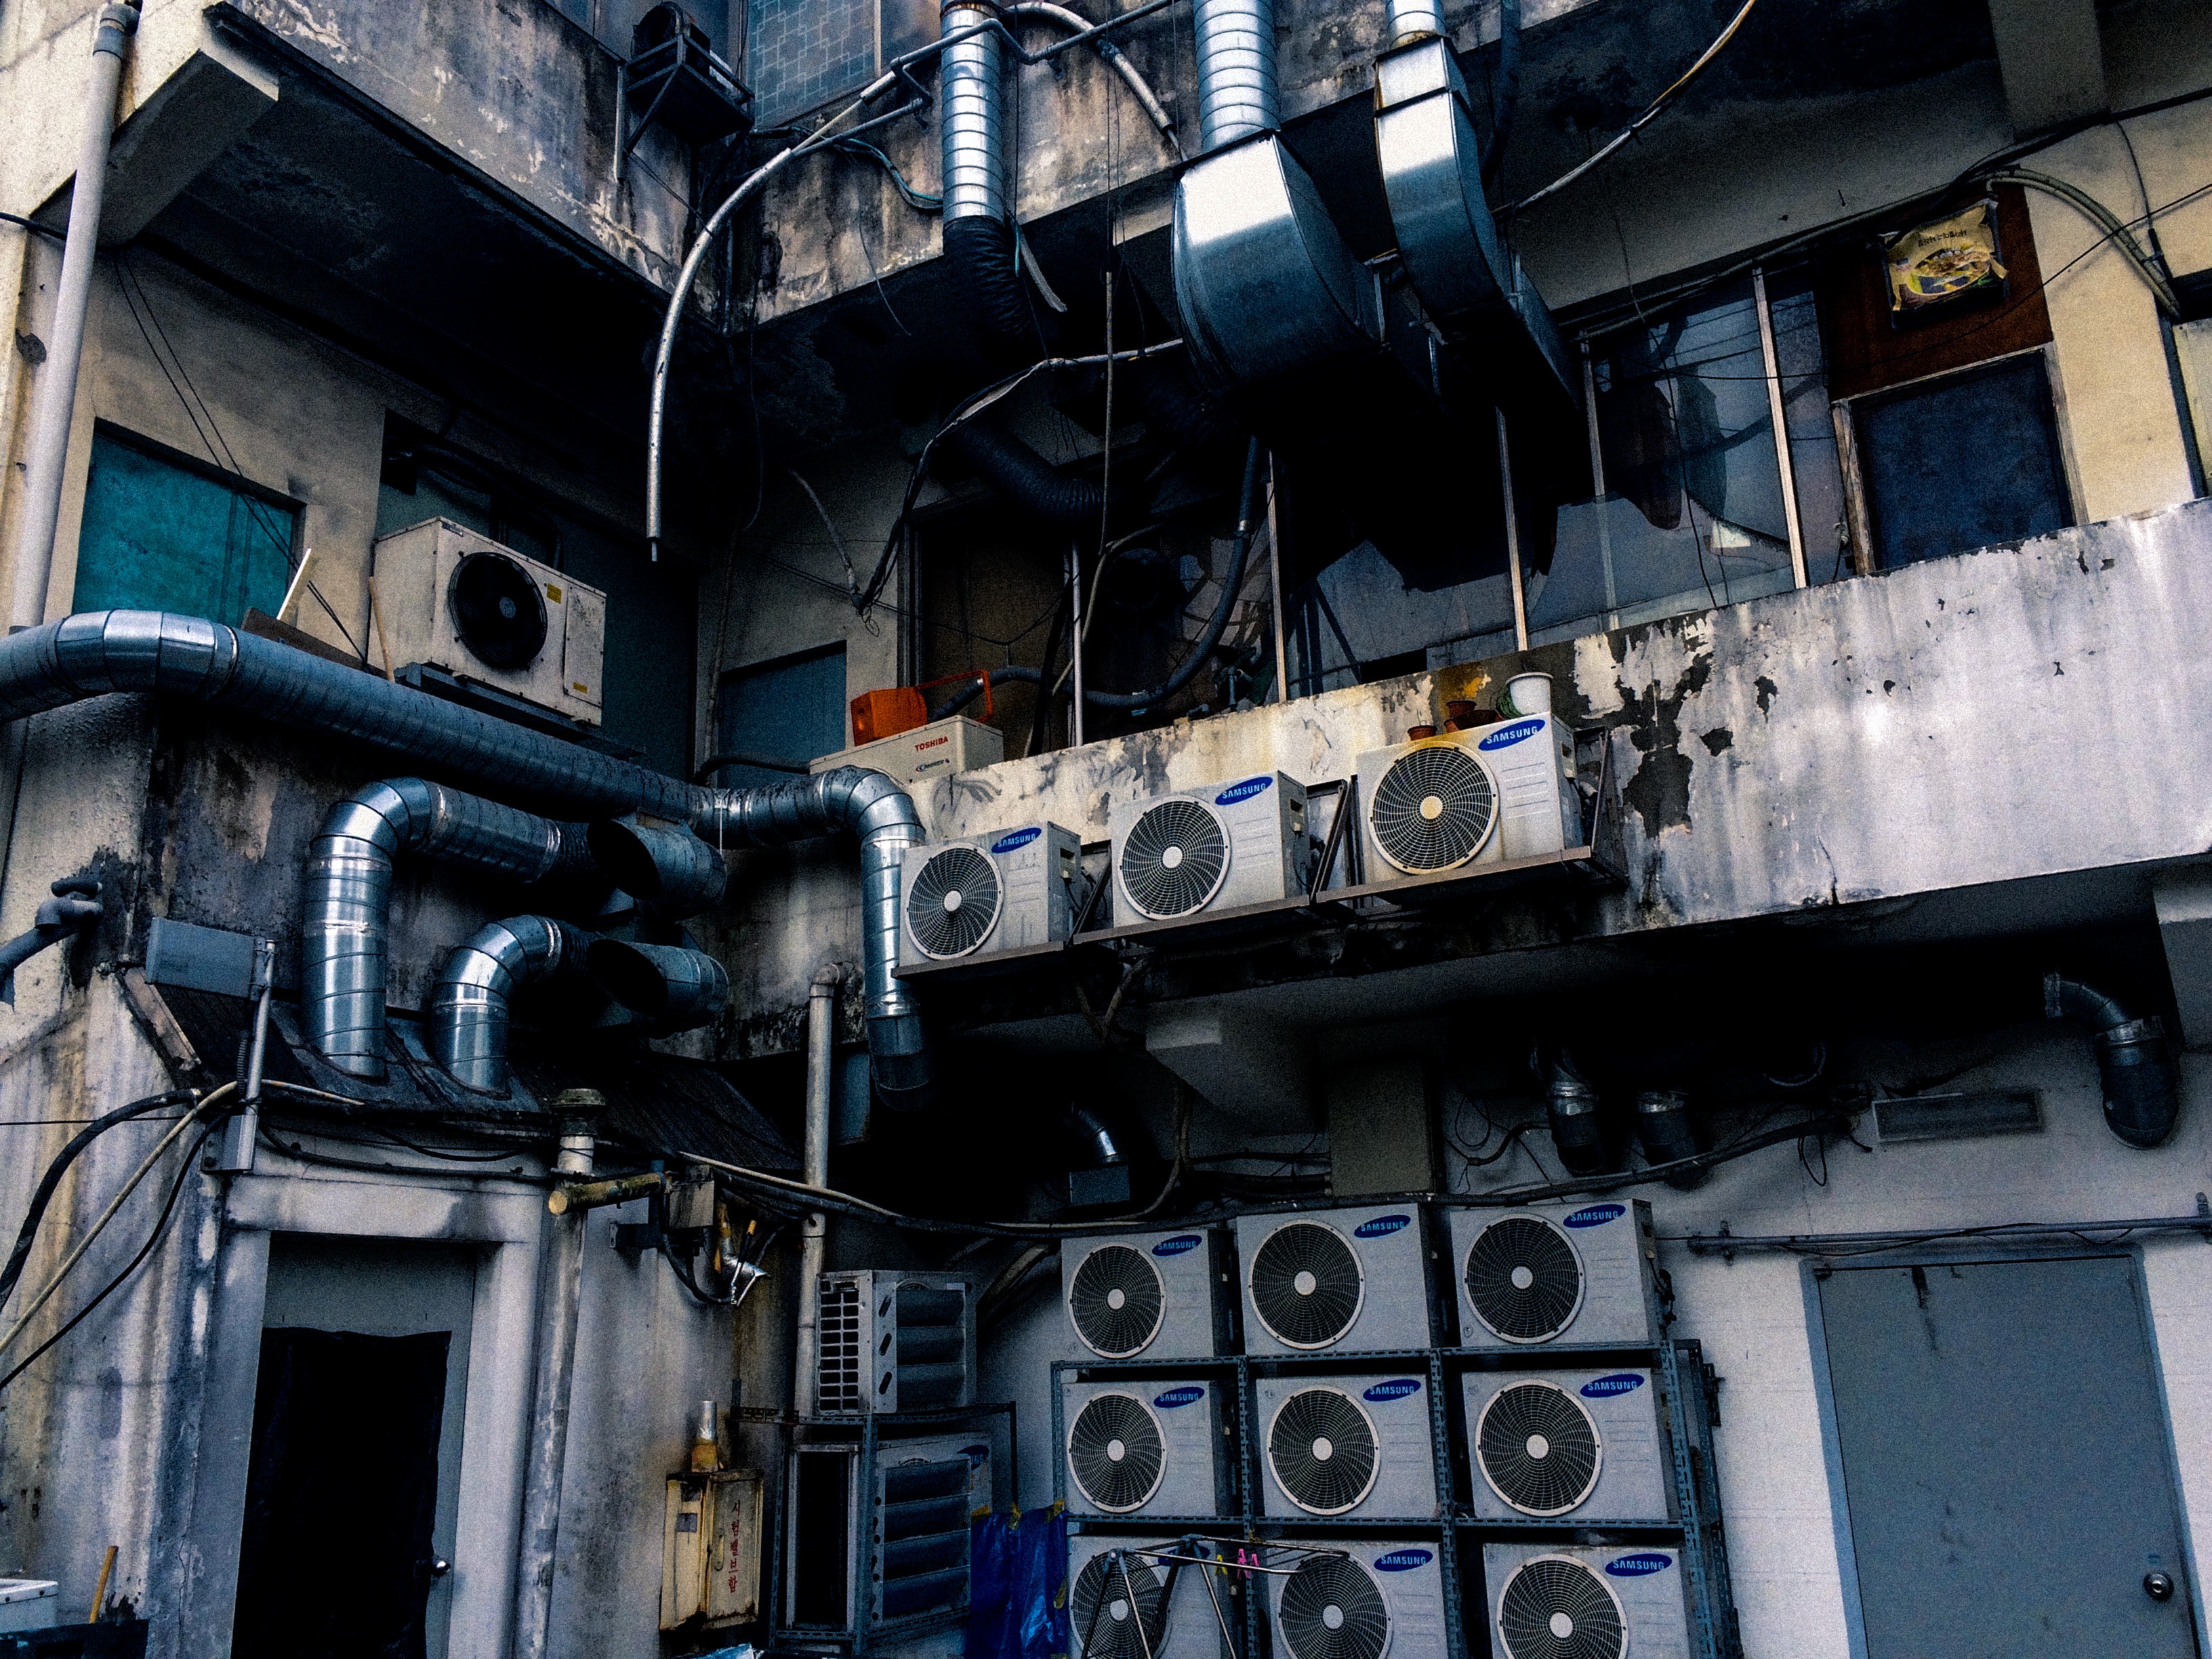
train, transport, vehicle, blue, industry, electricity, public transport, locomotive, urban area, personal computer hardware